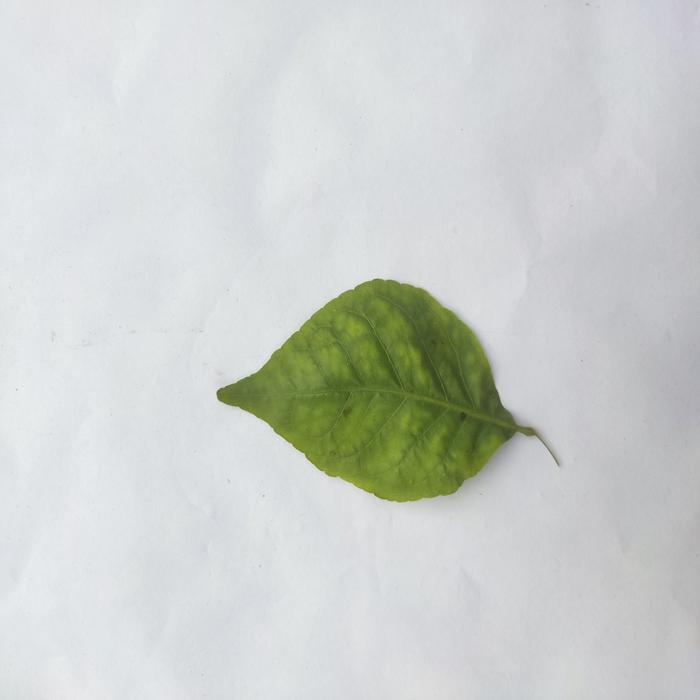
Crop: Aegle Marmelos
Leaf condition: Leaf_Spot